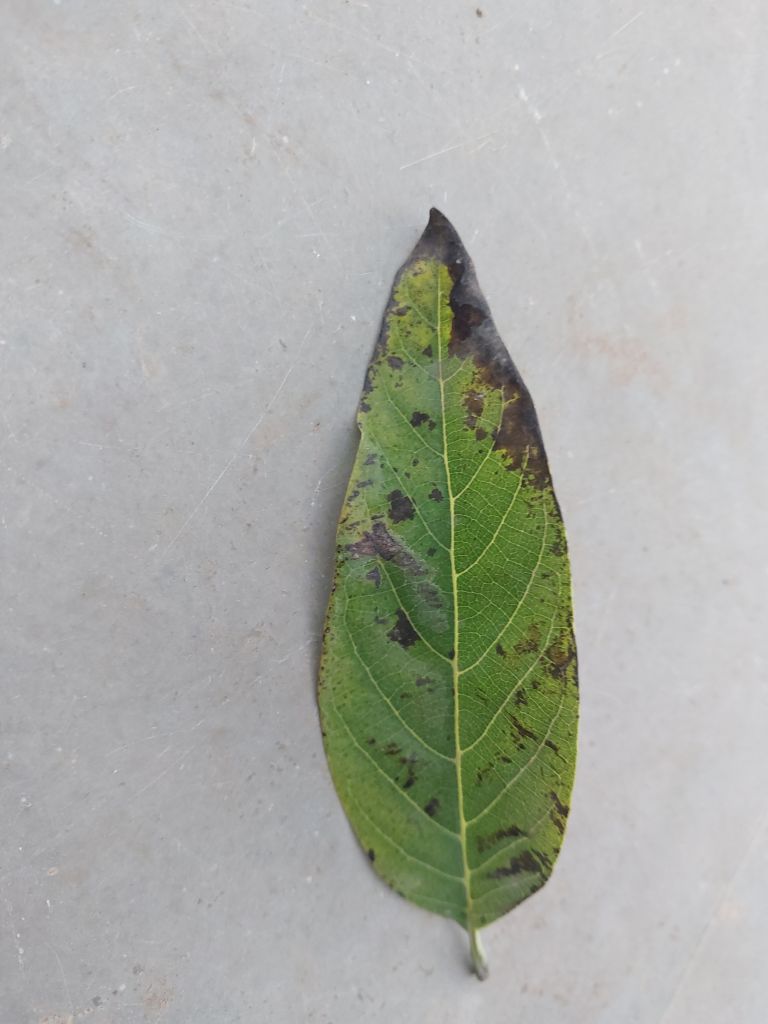
Disease label: Leaf spot on Leaves